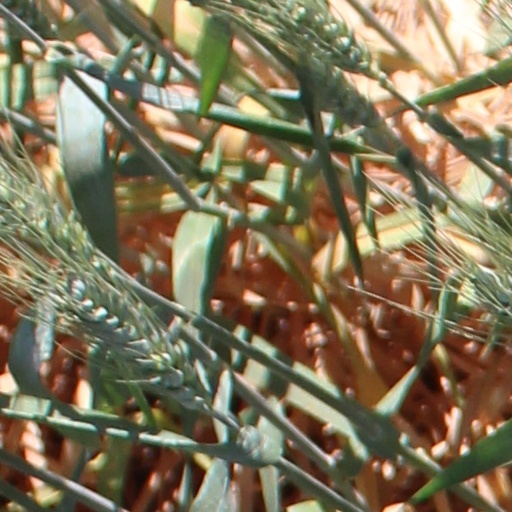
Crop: wheat